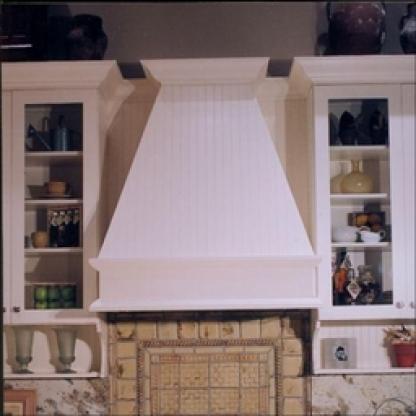
Scene: Indoor